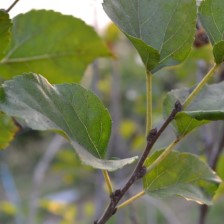
Variety: Kamphaengsaeng42